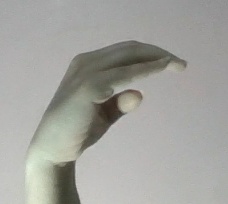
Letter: jeem